Hollinger Mines

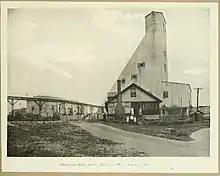
Hollinger Mine shaft, early 1900s

The Hollinger Gold Mine was discovered on October 9, 1909, by Benny Hollinger, who found the gold-bearing quartz dike that later became known as Hollinger Mines. With his friend, professional prospector Alex Gillies, Hollinger had travelled to the Porcupine region in the wake of the Wilson expedition, which had recently discovered the future Dome Mine site. Hollinger and Gillies staked three claims each, and one for their former partner, Bernard "Barney" P. McEnaney, who had been unable to join them due to severe sciatica.